Bdrmm

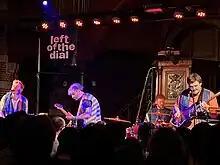
Bdrmm live at Left of the Dial Festival, 21 October 2023

Bdrmm (stylised as bdrmm) is a British shoegaze band. The group currently consists of four members, Ryan Smith (vocals, guitar, synthesizer), Jordan Smith (vocals, bass, synthesizer), Joe Vickers (guitar, bass) and Conor Murray (drums). The group has so far released three studio albums, "Bedroom" (2020), "I Don't Know" (2023) and "Microtonic" (2025).